7th (Service) Battalion, Gloucestershire Regiment

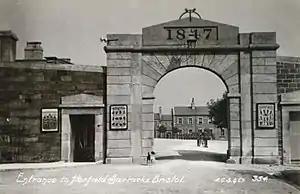
Horfield Barracks, Bristol, just before World War I: the Service battalions of the Glosters assembled here.

On 6 August 1914, less than 48 hours after Britain's declaration of war, Parliament sanctioned an increase of 500,000 men for the Regular British Army, and the newly-appointed Secretary of State for War, Earl Kitchener of Khartoum issued his famous call to arms: 'Your King and Country Need You', urging the first 100,000 volunteers to come forward. This group of six divisions with supporting arms became known as Kitchener's First New Army, or 'K1'.